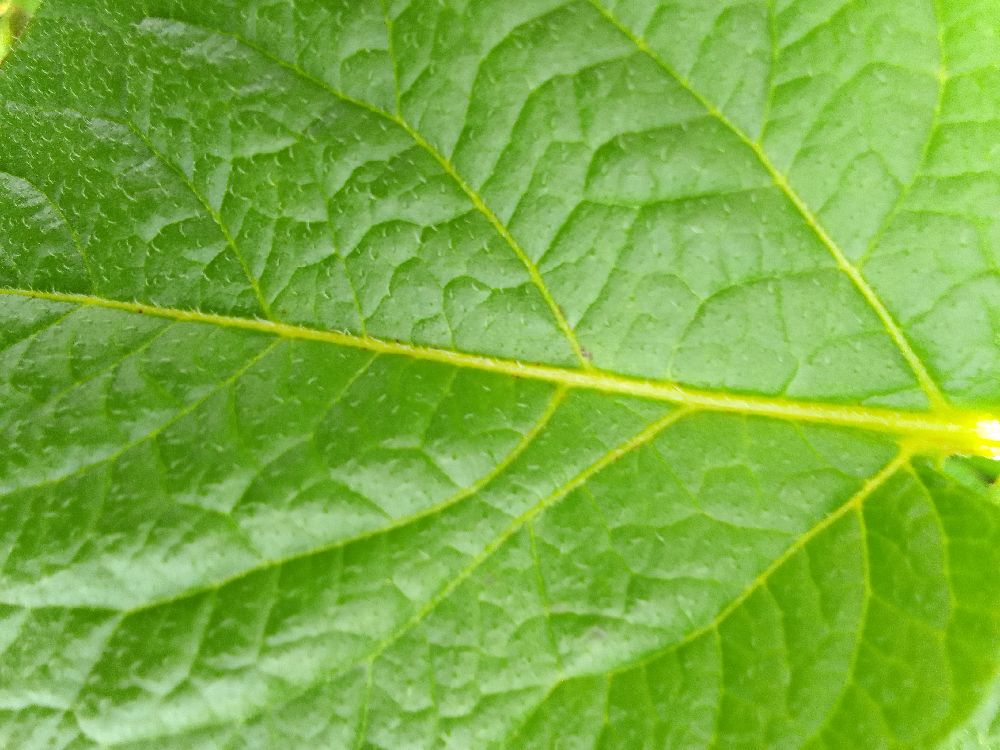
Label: Healthy